Jordan Weems

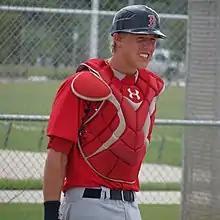
Weems as a catcher in 2012

After spending his first 5 years in the minor leagues as a catcher, Weems converted into a relief pitcher in 2016. In 19 games between the GCL Red Sox and the Low-A Lowell Spinners, Weems recorded a 3–0 record and 3.58 ERA. In 2017, Weems split the season between Salem, Greenville, and the GCL Red Sox, accumulating a 6–2 record and 4.10 ERA in 24 appearances. For the 2018 season, Weems split the year between Salem, Portland, and the Triple-A Pawtucket Red Sox, recording a cumulative 4–3 record and 3.36 ERA with 63 strikeouts in 59 innings of work between the three teams. In 2019, Weems returned to Portland and Pawtucket, pitching to a 4.37 ERA in 41 appearances between the two teams. On November 4, 2019, Weems elected free agency after 9 years in the Red Sox minor league system.